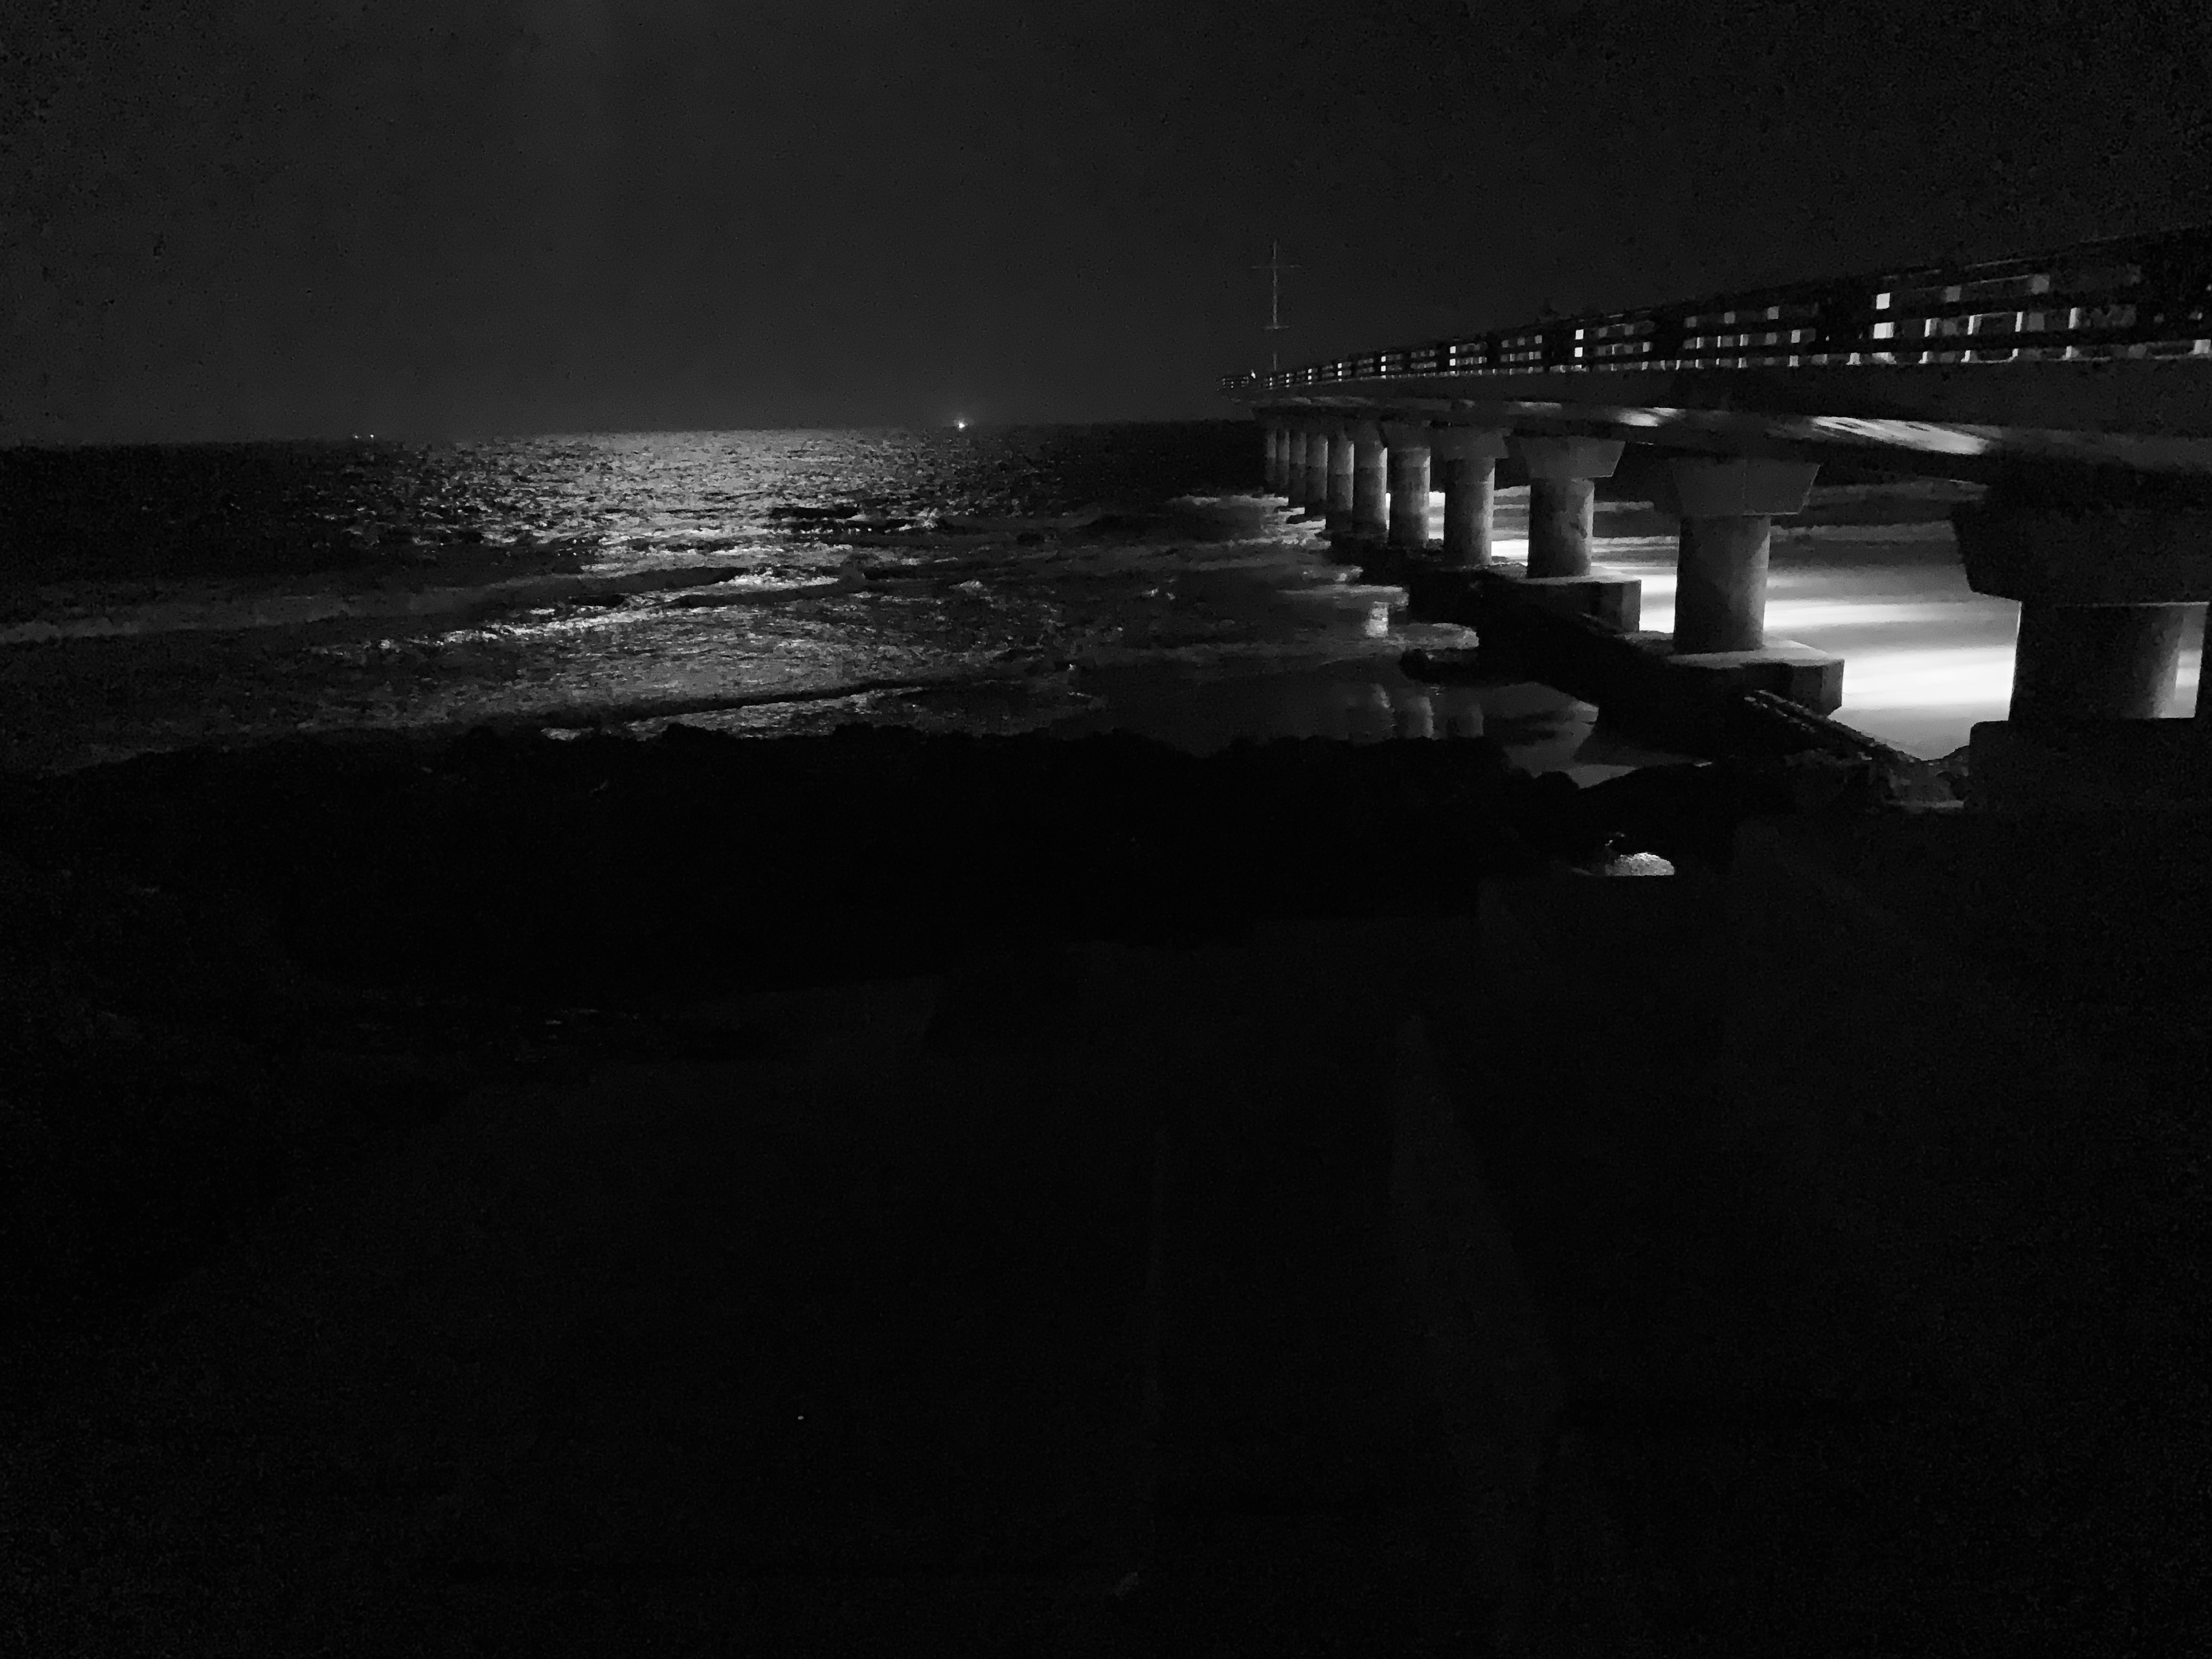
moon, pier, beach, black, water, sky, night, black and white, darkness, sea, light, monochrome, ocean, monochrome photography, midnight, cloud, photography, coast, calm, wave, bridge, horizon, architecture, reflection, beam bridge, nonbuilding structure, evening, style